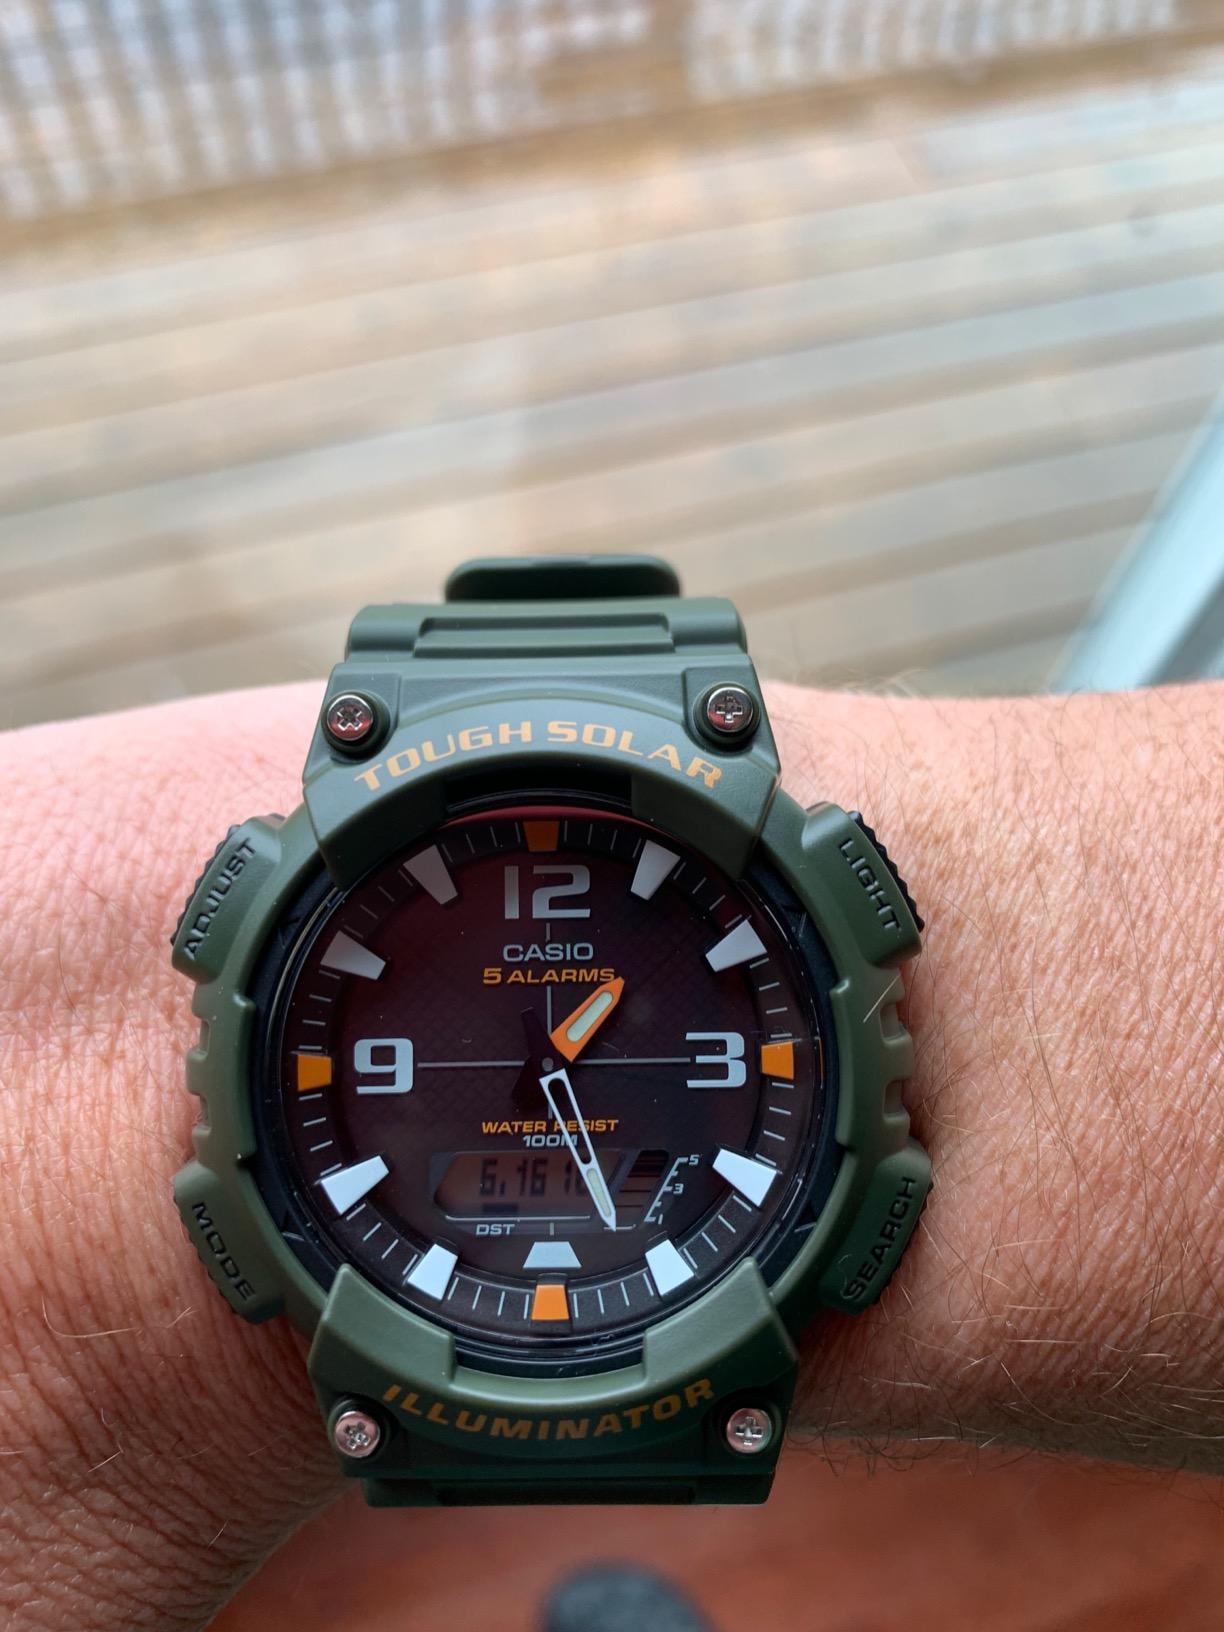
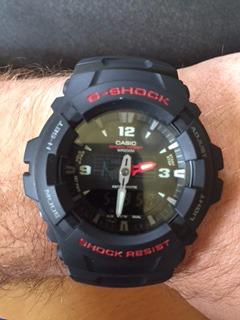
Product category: accessories_watch
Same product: no